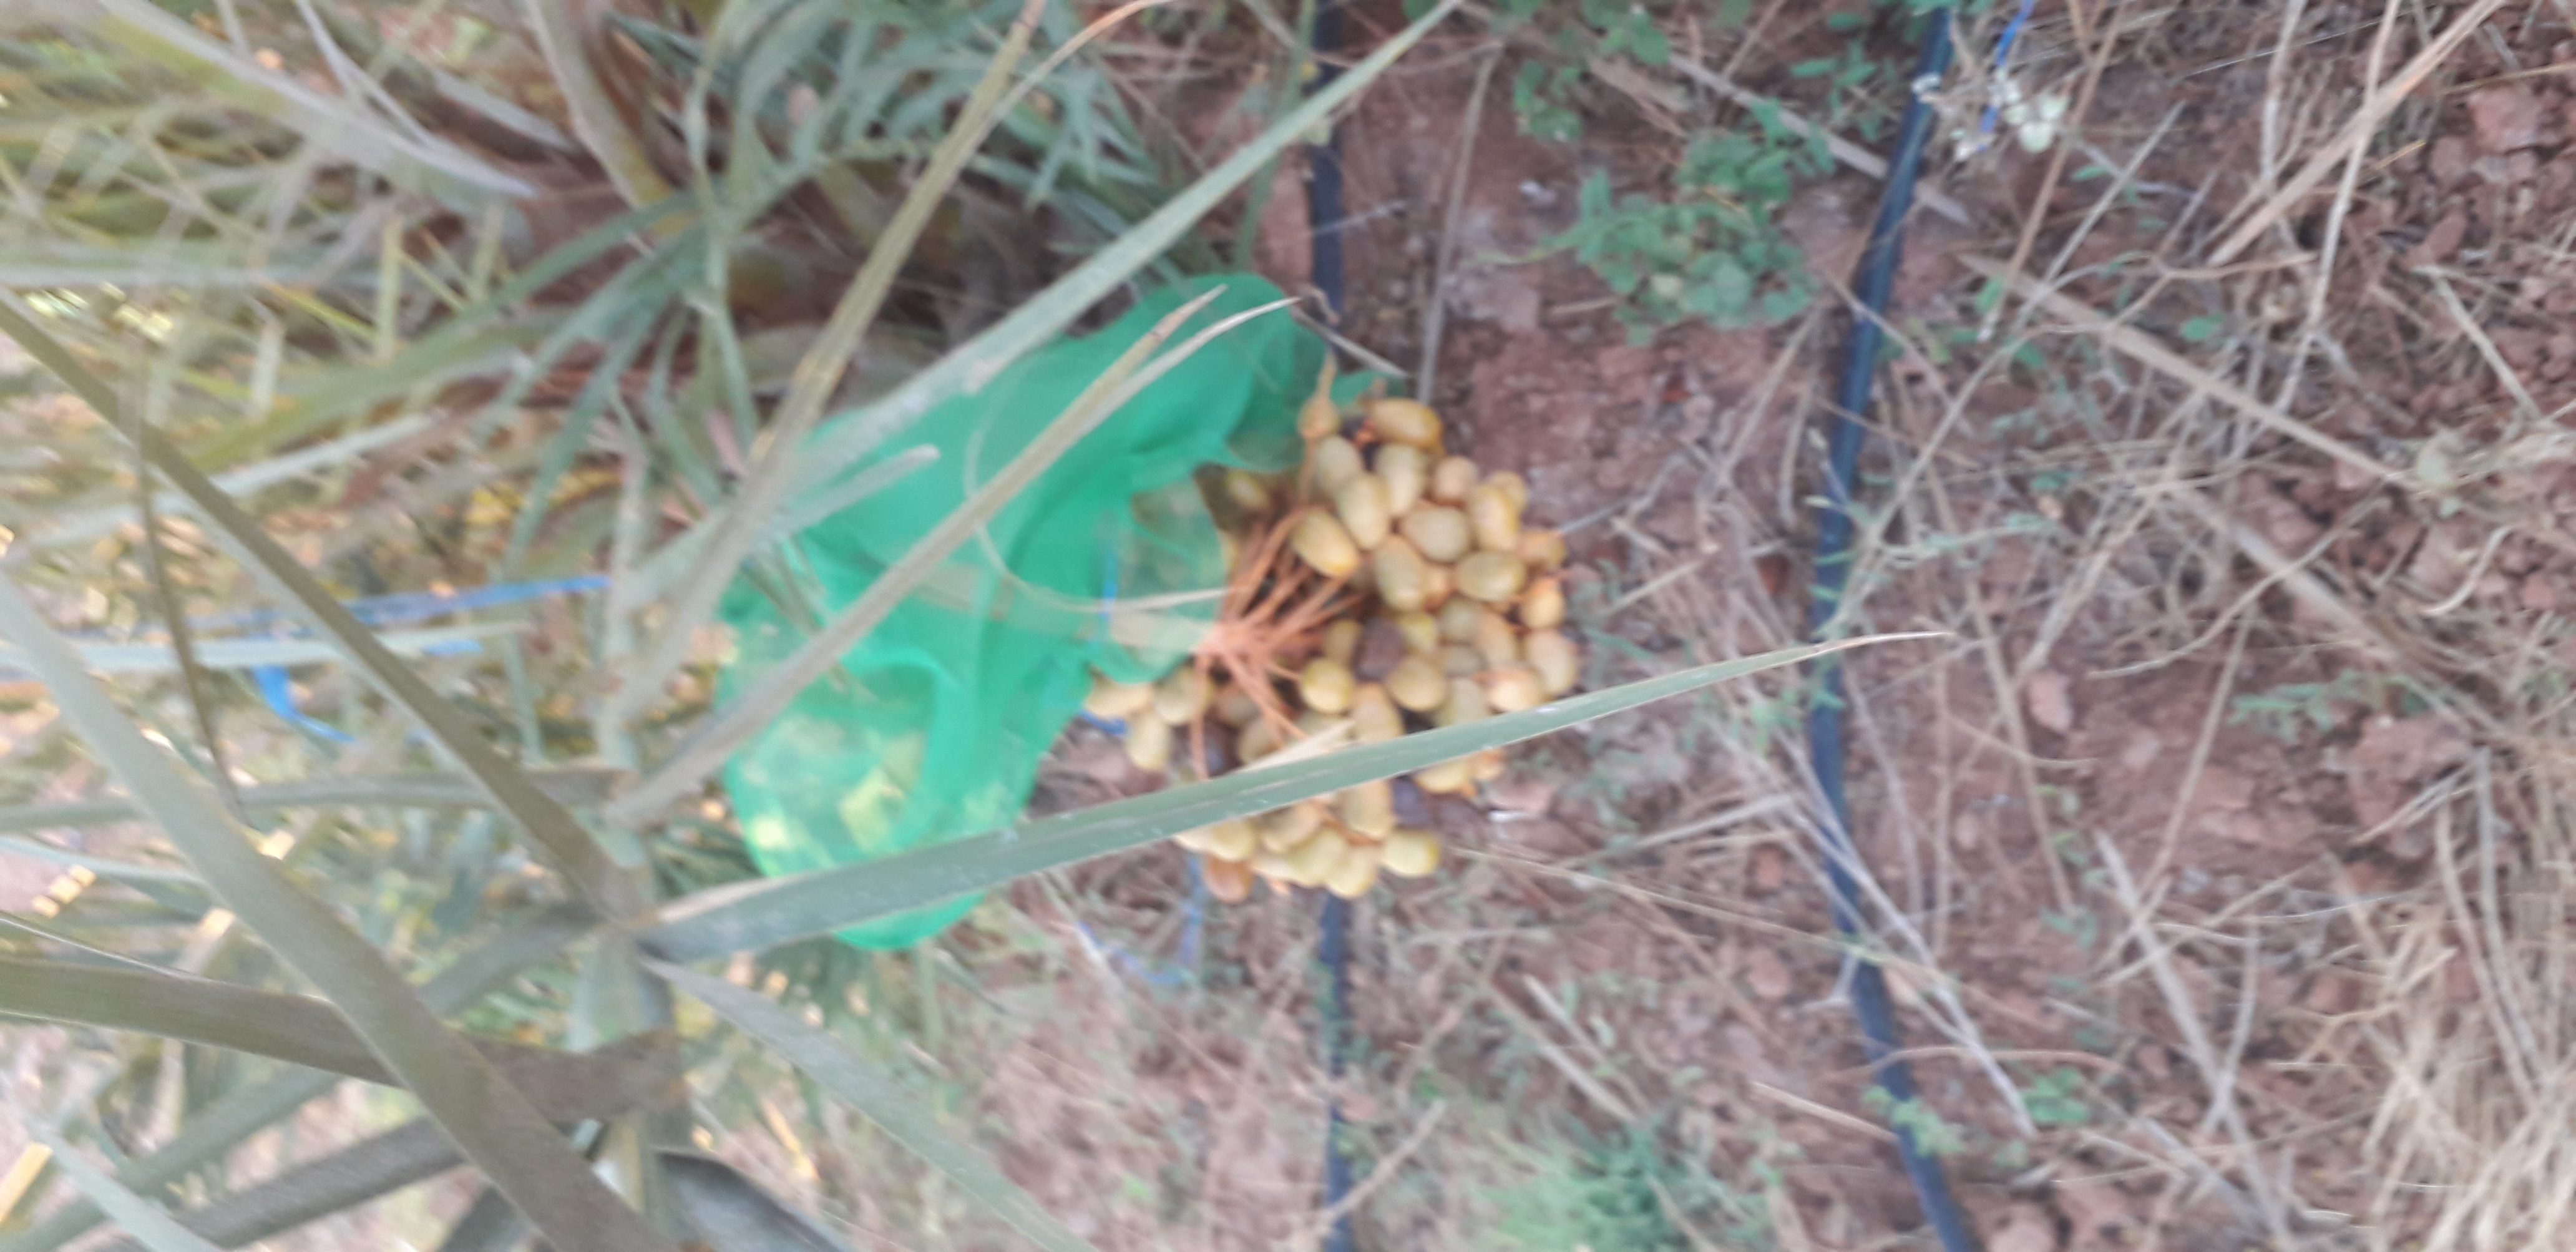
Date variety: Boufagous